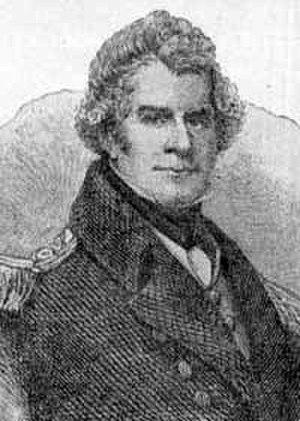
Sir John Ross était un contre-amiral d'origine écossaise dans la marine de guerre britannique et un explorateur des régions arctiques.